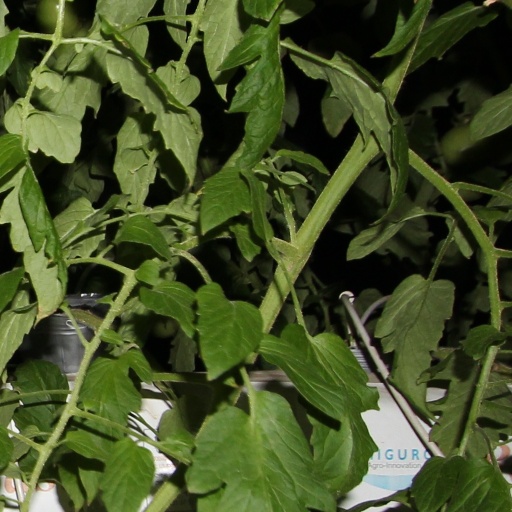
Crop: tomato